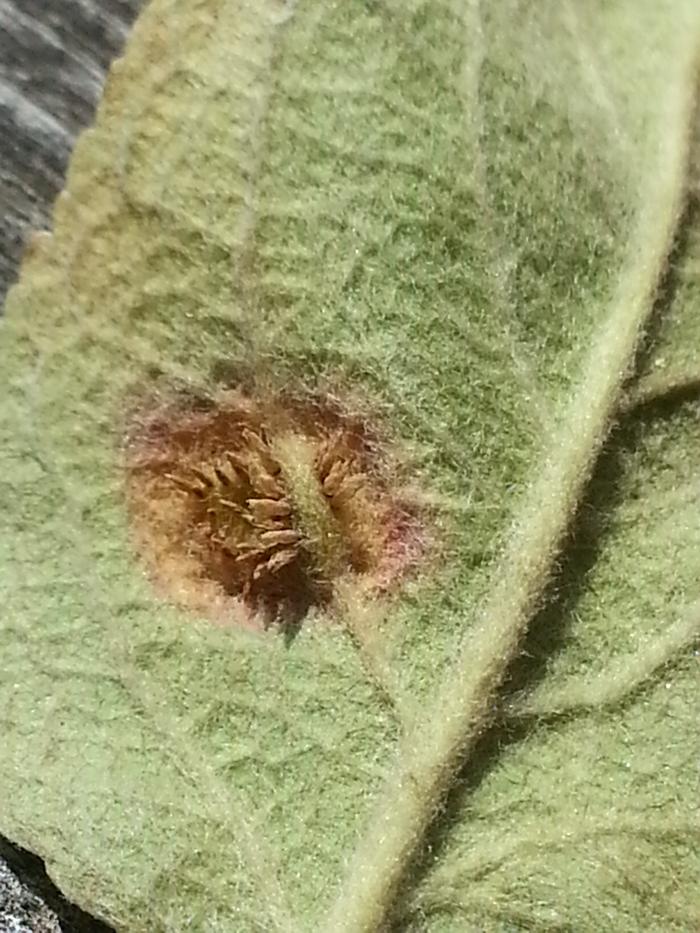
Labels: Apple rust leaf